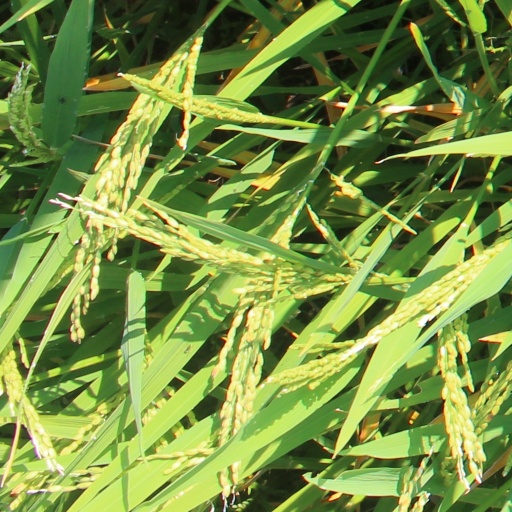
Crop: rice